William von Meister

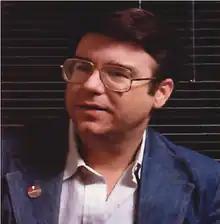
Von Meister in 1989

William F. von Meister (February 21, 1942 – May 18, 1995) was an American entrepreneur who founded and participated in a number of startup ventures in the Washington, D.C., area. These included The Source, an early online service and CompuServe competitor, and Control Video Corporation, a predecessor to AOL.